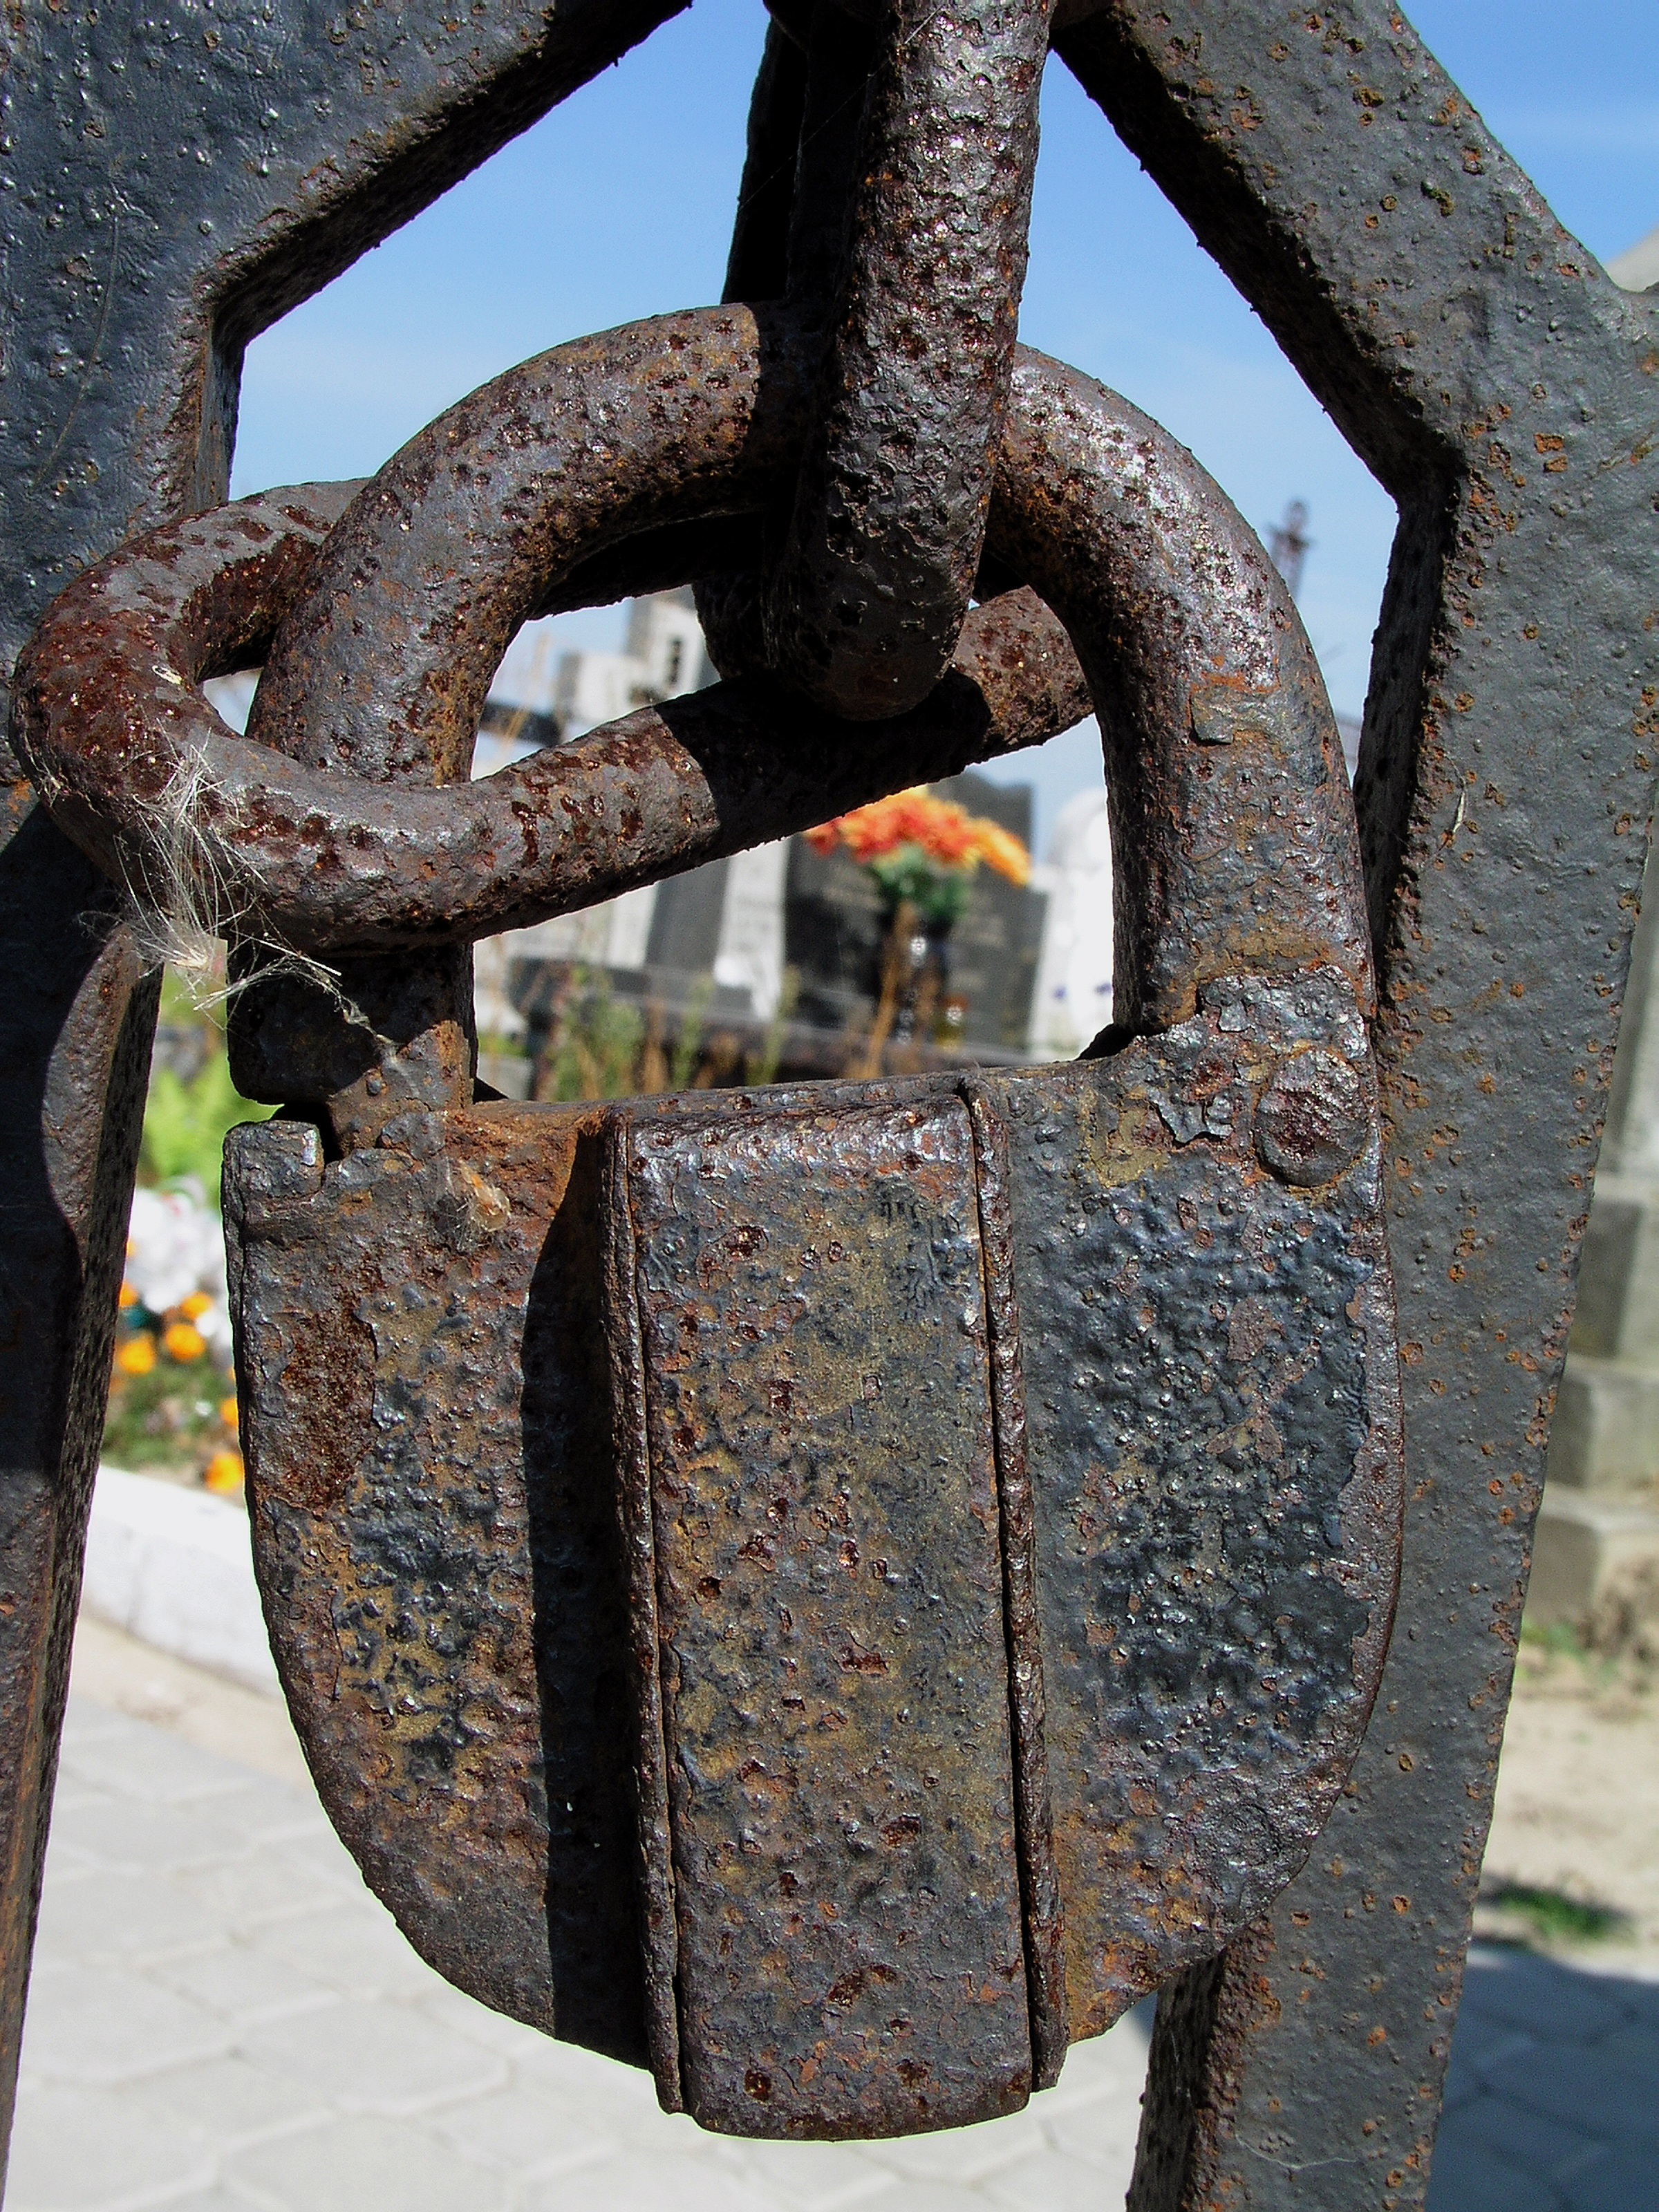
wood, monument, statue, metal, material, sculpture, art, iron, carving, gateway, detail of, by wlodek, man made object